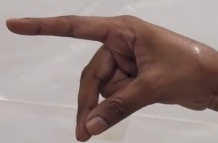
ASL sign: P